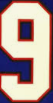
Number: 9